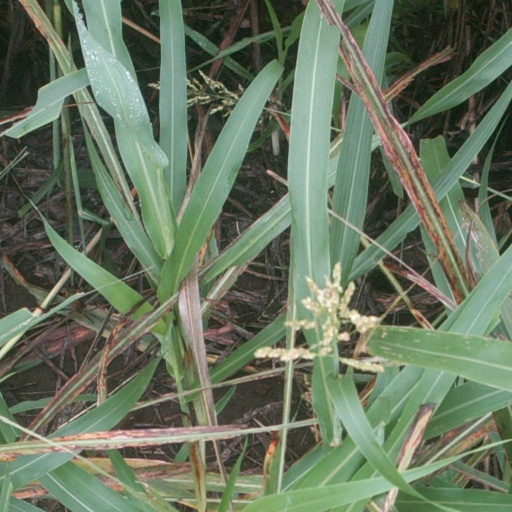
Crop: sorghum